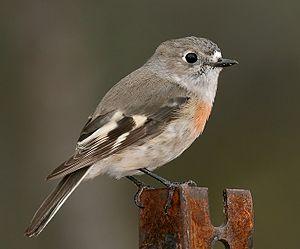
Petroica boodang female
Le Miro boodang est une espèce de passereaux endémique d'Australie. Il appartient à la famille des Petroicidae.